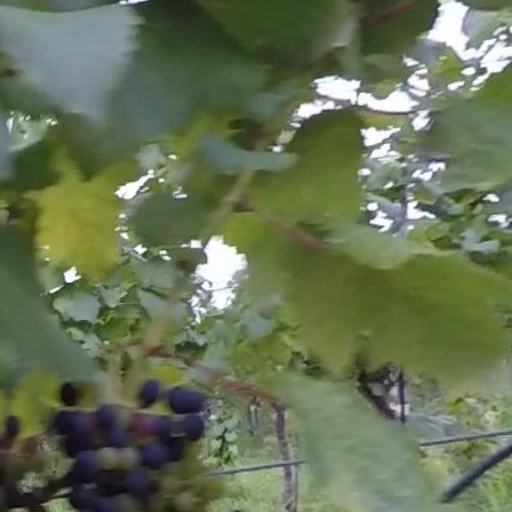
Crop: grape